Culture of Dallas

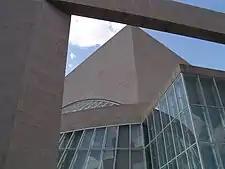
The Morton H. Meyerson Symphony Center in the Arts District.

Deep Ellum originally became popular during the 1920s and 1930s as the prime jazz and blues hotspot in the south. Artists such as Blind Lemon Jefferson, Robert Johnson, Huddie "Lead Belly" Ledbetter, and Bessie Smith played in original Deep Ellum clubs like The Harlem and The Palace. Today, Deep Ellum is home to hundreds of artists who live in lofts and operate in studios throughout the district alongside bars, pubs, and concert venues. One major art infusion in the area is the city's lax stance on graffiti, and thus several public ways including tunnels, sides of buildings, sidewalks, and streets are covered in murals.